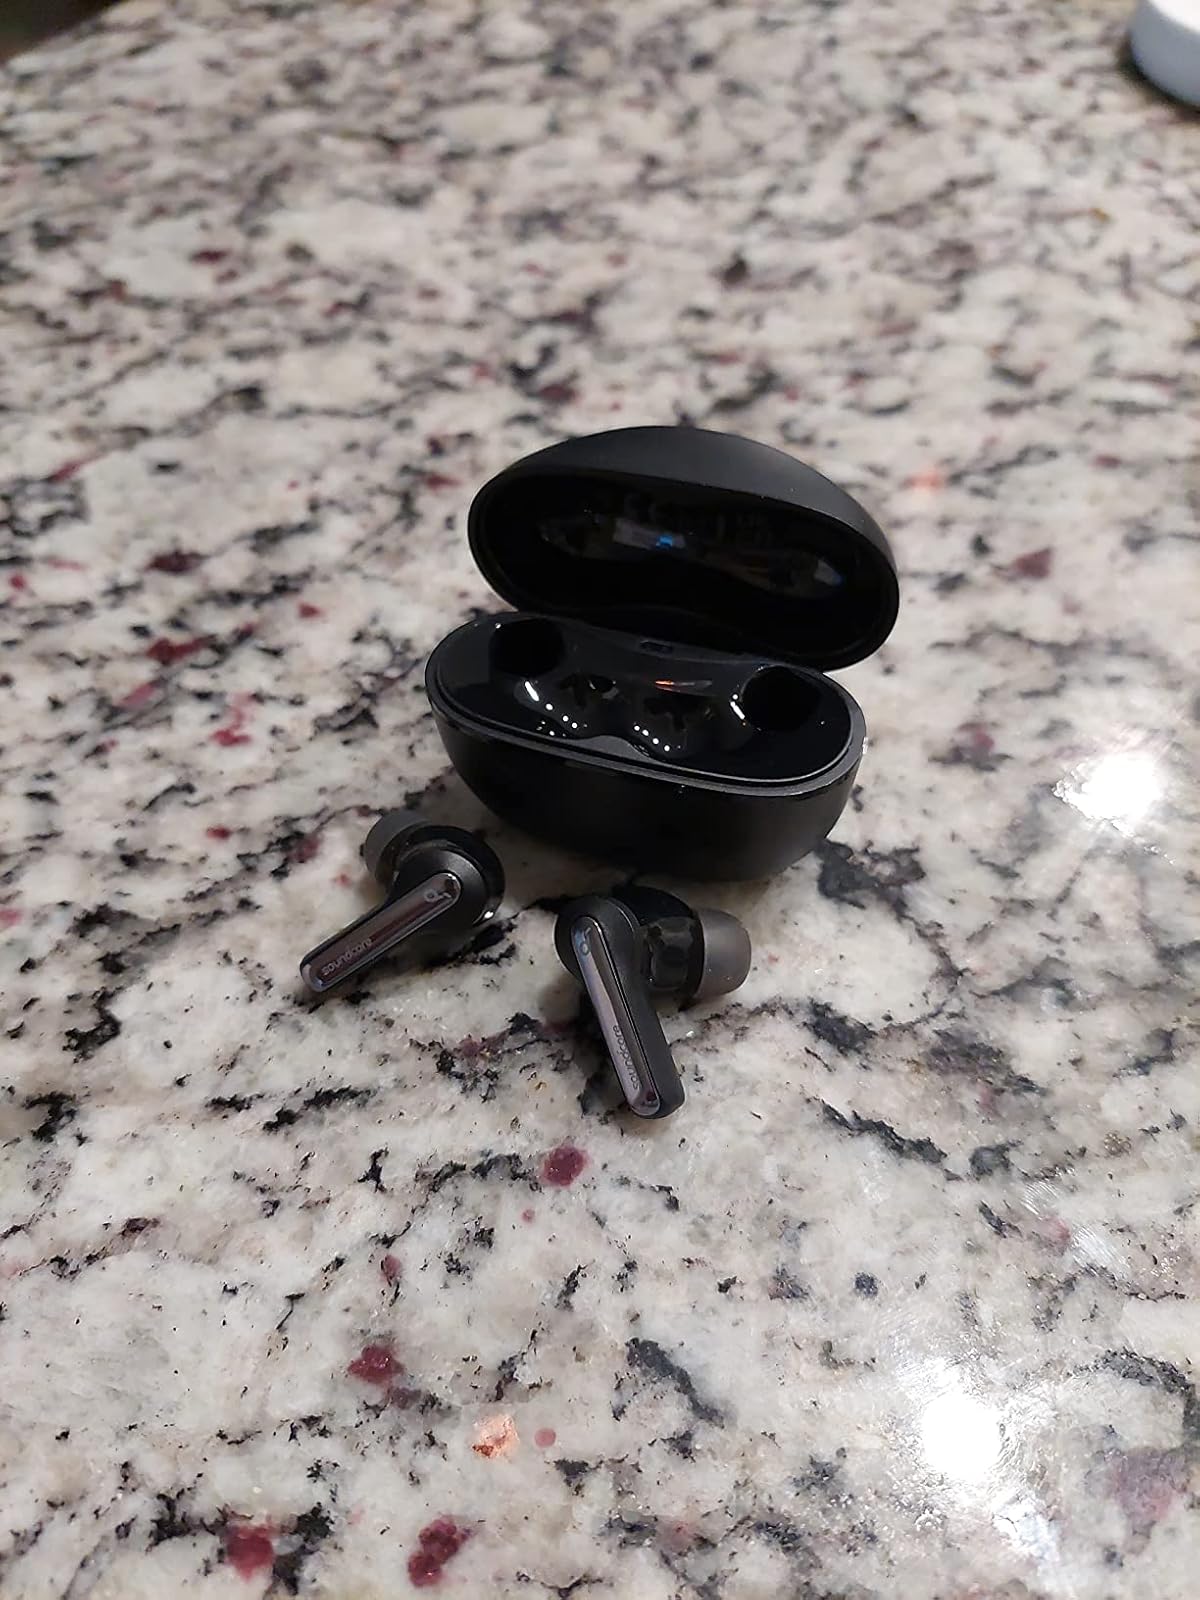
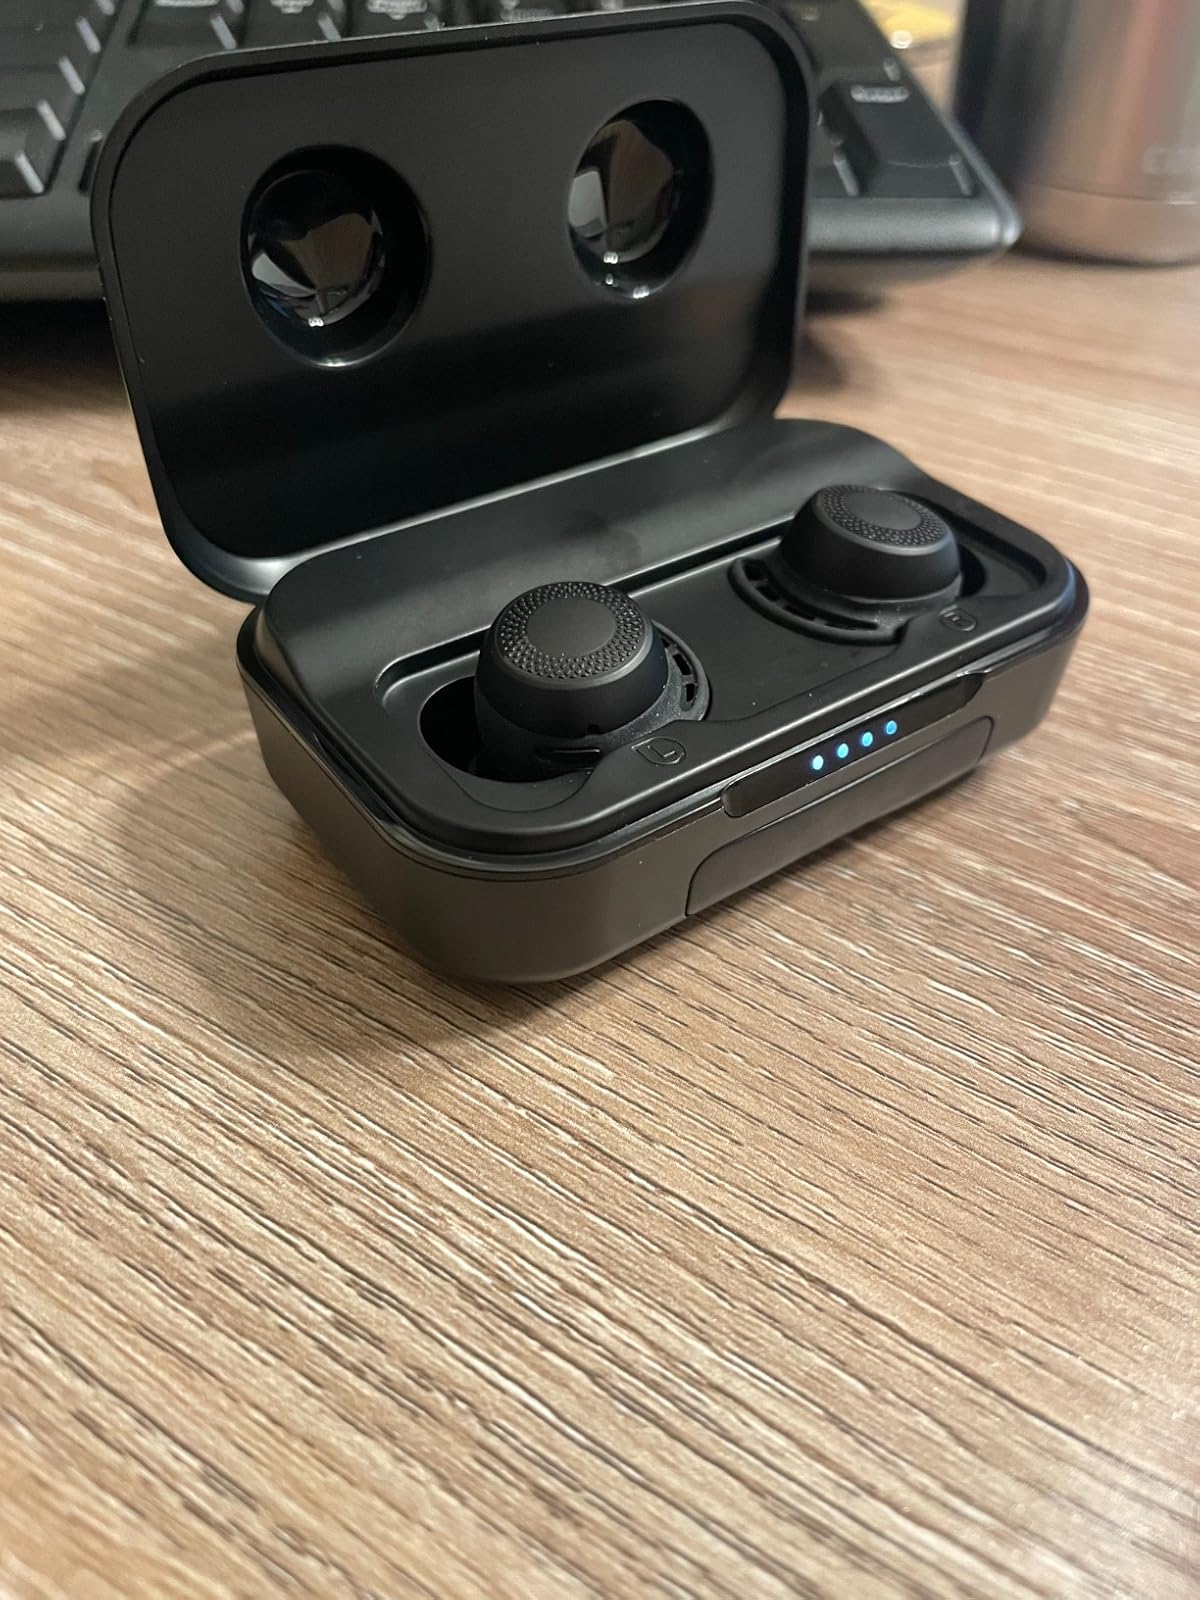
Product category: earbuds
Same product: no